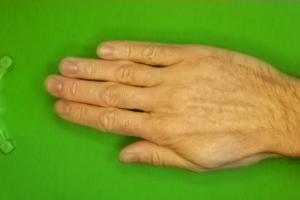
Label: paper